1918 Dutch cabinet formation

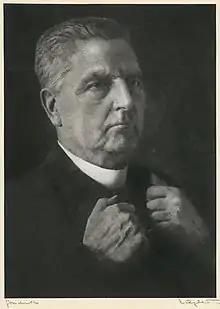
Formateur Willem Hubert Nolens.

A cabinet formation took place in Netherlands after the general election of 3 July 1918. The formation led to the swearing-in of the first Ruijs de Beerenbrouck cabinet on 9 September 1918, compromising the General League of Roman Catholic Electoral Associations (AB), the Anti-Revolutionary Party (ARP) and the Christian Historical Union (CHU).